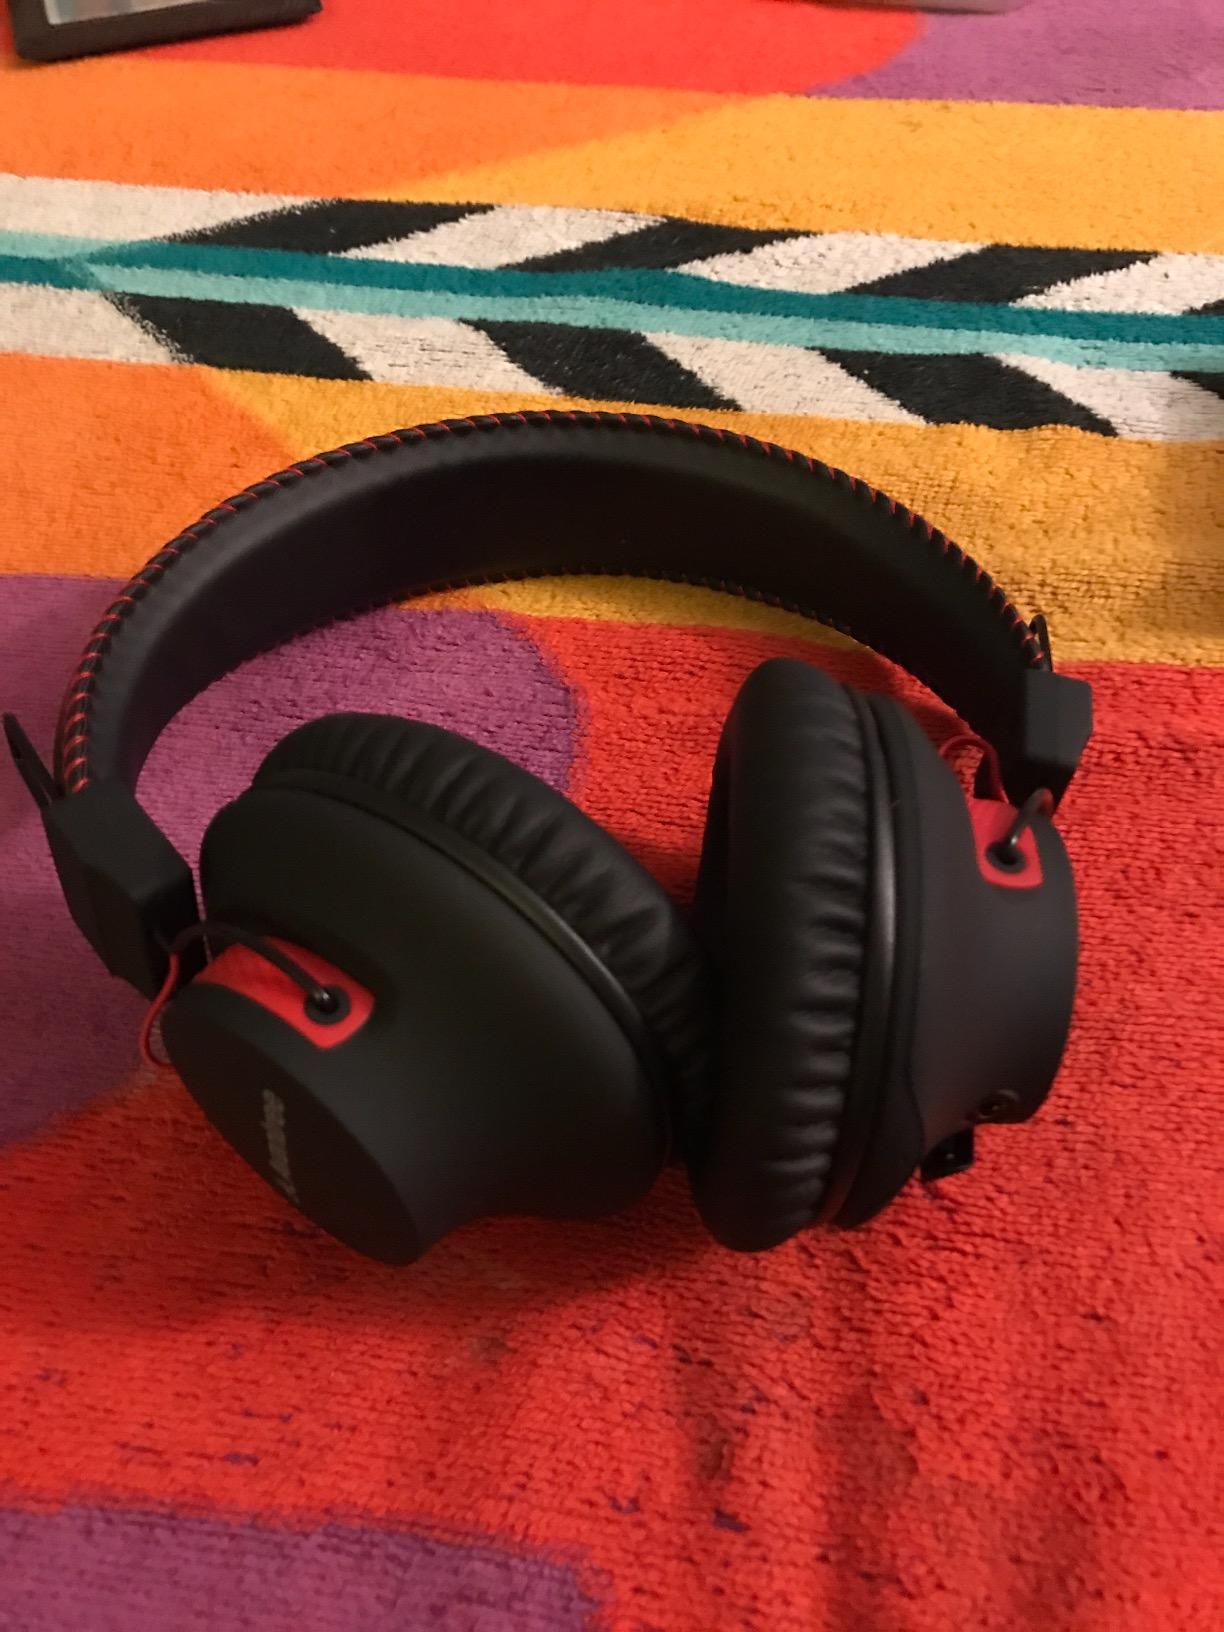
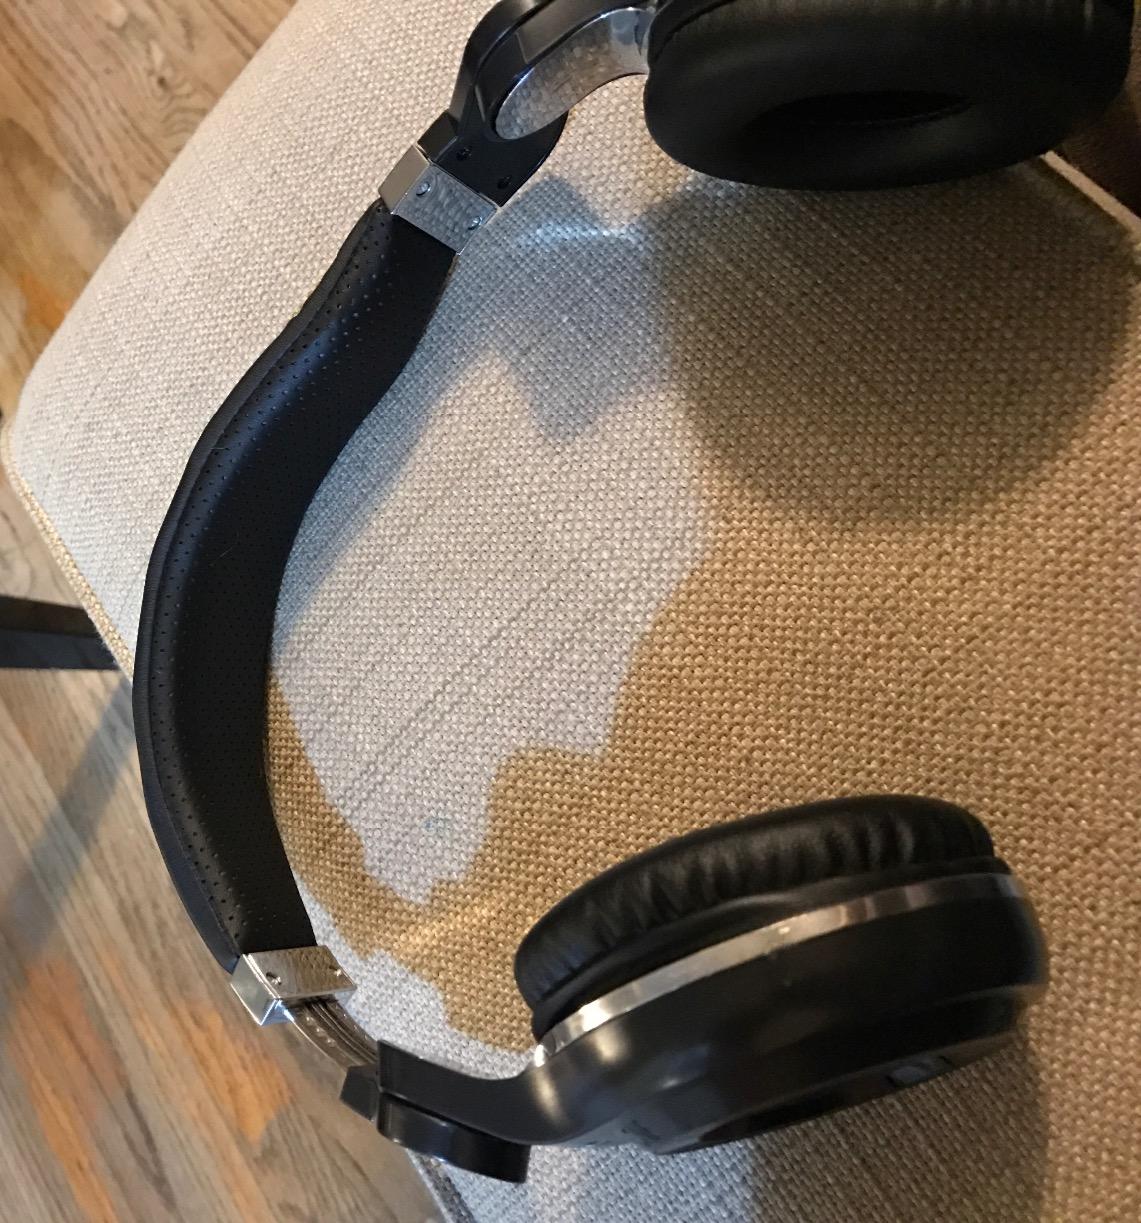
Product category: headphones
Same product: no